Salto di Quirra

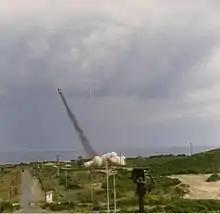
MGM-52 Lance launch launch from Salto di Quirra in 1988

Two test firings of the Zefiro 9 rocket engine, designed to power the third stage of the Vega launch vehicle, have been conducted at Salto di Quirra. The first test firing took place 20 December 2005 and was a complete success. The second firing, on 28 March 2007, experienced unexpected anomalous behavior.